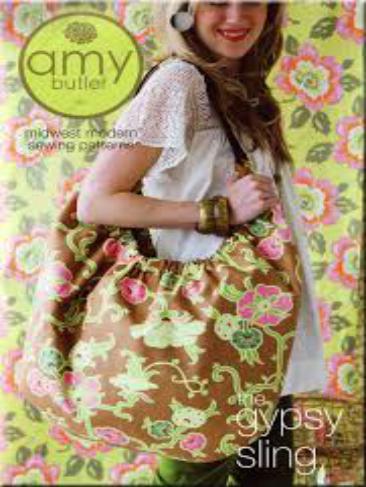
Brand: amy butler
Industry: Clothes